Dush-toh

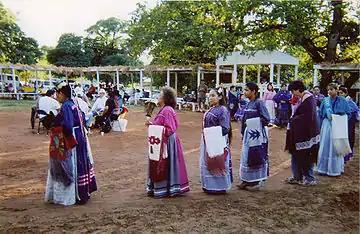
Turkey Dance, Caddo Tribal Complex, Binger, Oklahoma, 2000. The dush-toh worn by the dancer on the far left is visible.

The ribbons, usually of watered silk, are attached to the bottom of the headpiece. Four layers of ribbons are typically sewn to one ribbon band, which is sewn to the felt on the frame. Ribbons can be solid colors or plaid. They run down the back to the hemline of the dancer's dress. Bells, or "cai'-coo-tze", can be sewn to the bottom for weight and a musical sound. Ribbons can be embellished with shell, mirrors, German silver medallions, or beadwork rosettes.